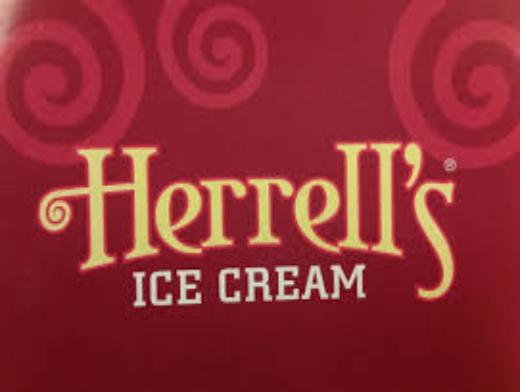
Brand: Herrell's Ice Cream
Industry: Food